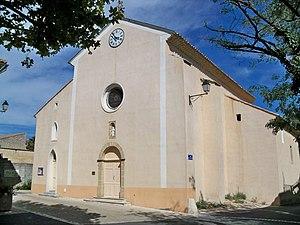
église Saint Michel, du hameau de la Galle, Uchaux, Vaucluse, France
Uchaux est une commune française, située dans le département de Vaucluse en région Provence-Alpes-Côte d'Azur.
Cet article recense les monuments historiques du département de Vaucluse, en France.